Okay Ka, Fairy Ko! (film)

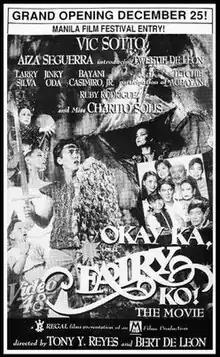
DVD Cover

Okay Ka, Fairy Ko!: The Movie is a 1991 Filipino fantasy comedy film directed by Bert De Leon and Tony Y. Reyes, the first installment of "Okay Ka, Fairy Ko!" film series and the first movie installment based on television sitcom, "Okay Ka, Fairy Ko!".